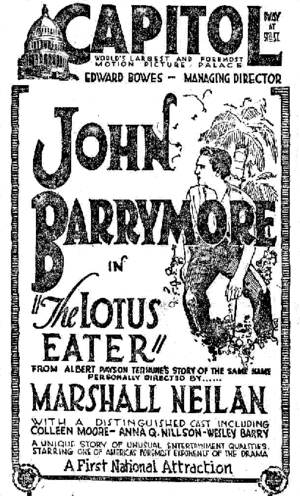
The Lotus Eater est un film muet américain de 1921. John Barrymore est Jacques Leroi et Colleen Moore est Mavis dans ce drame romantique. C'est un film perdu.